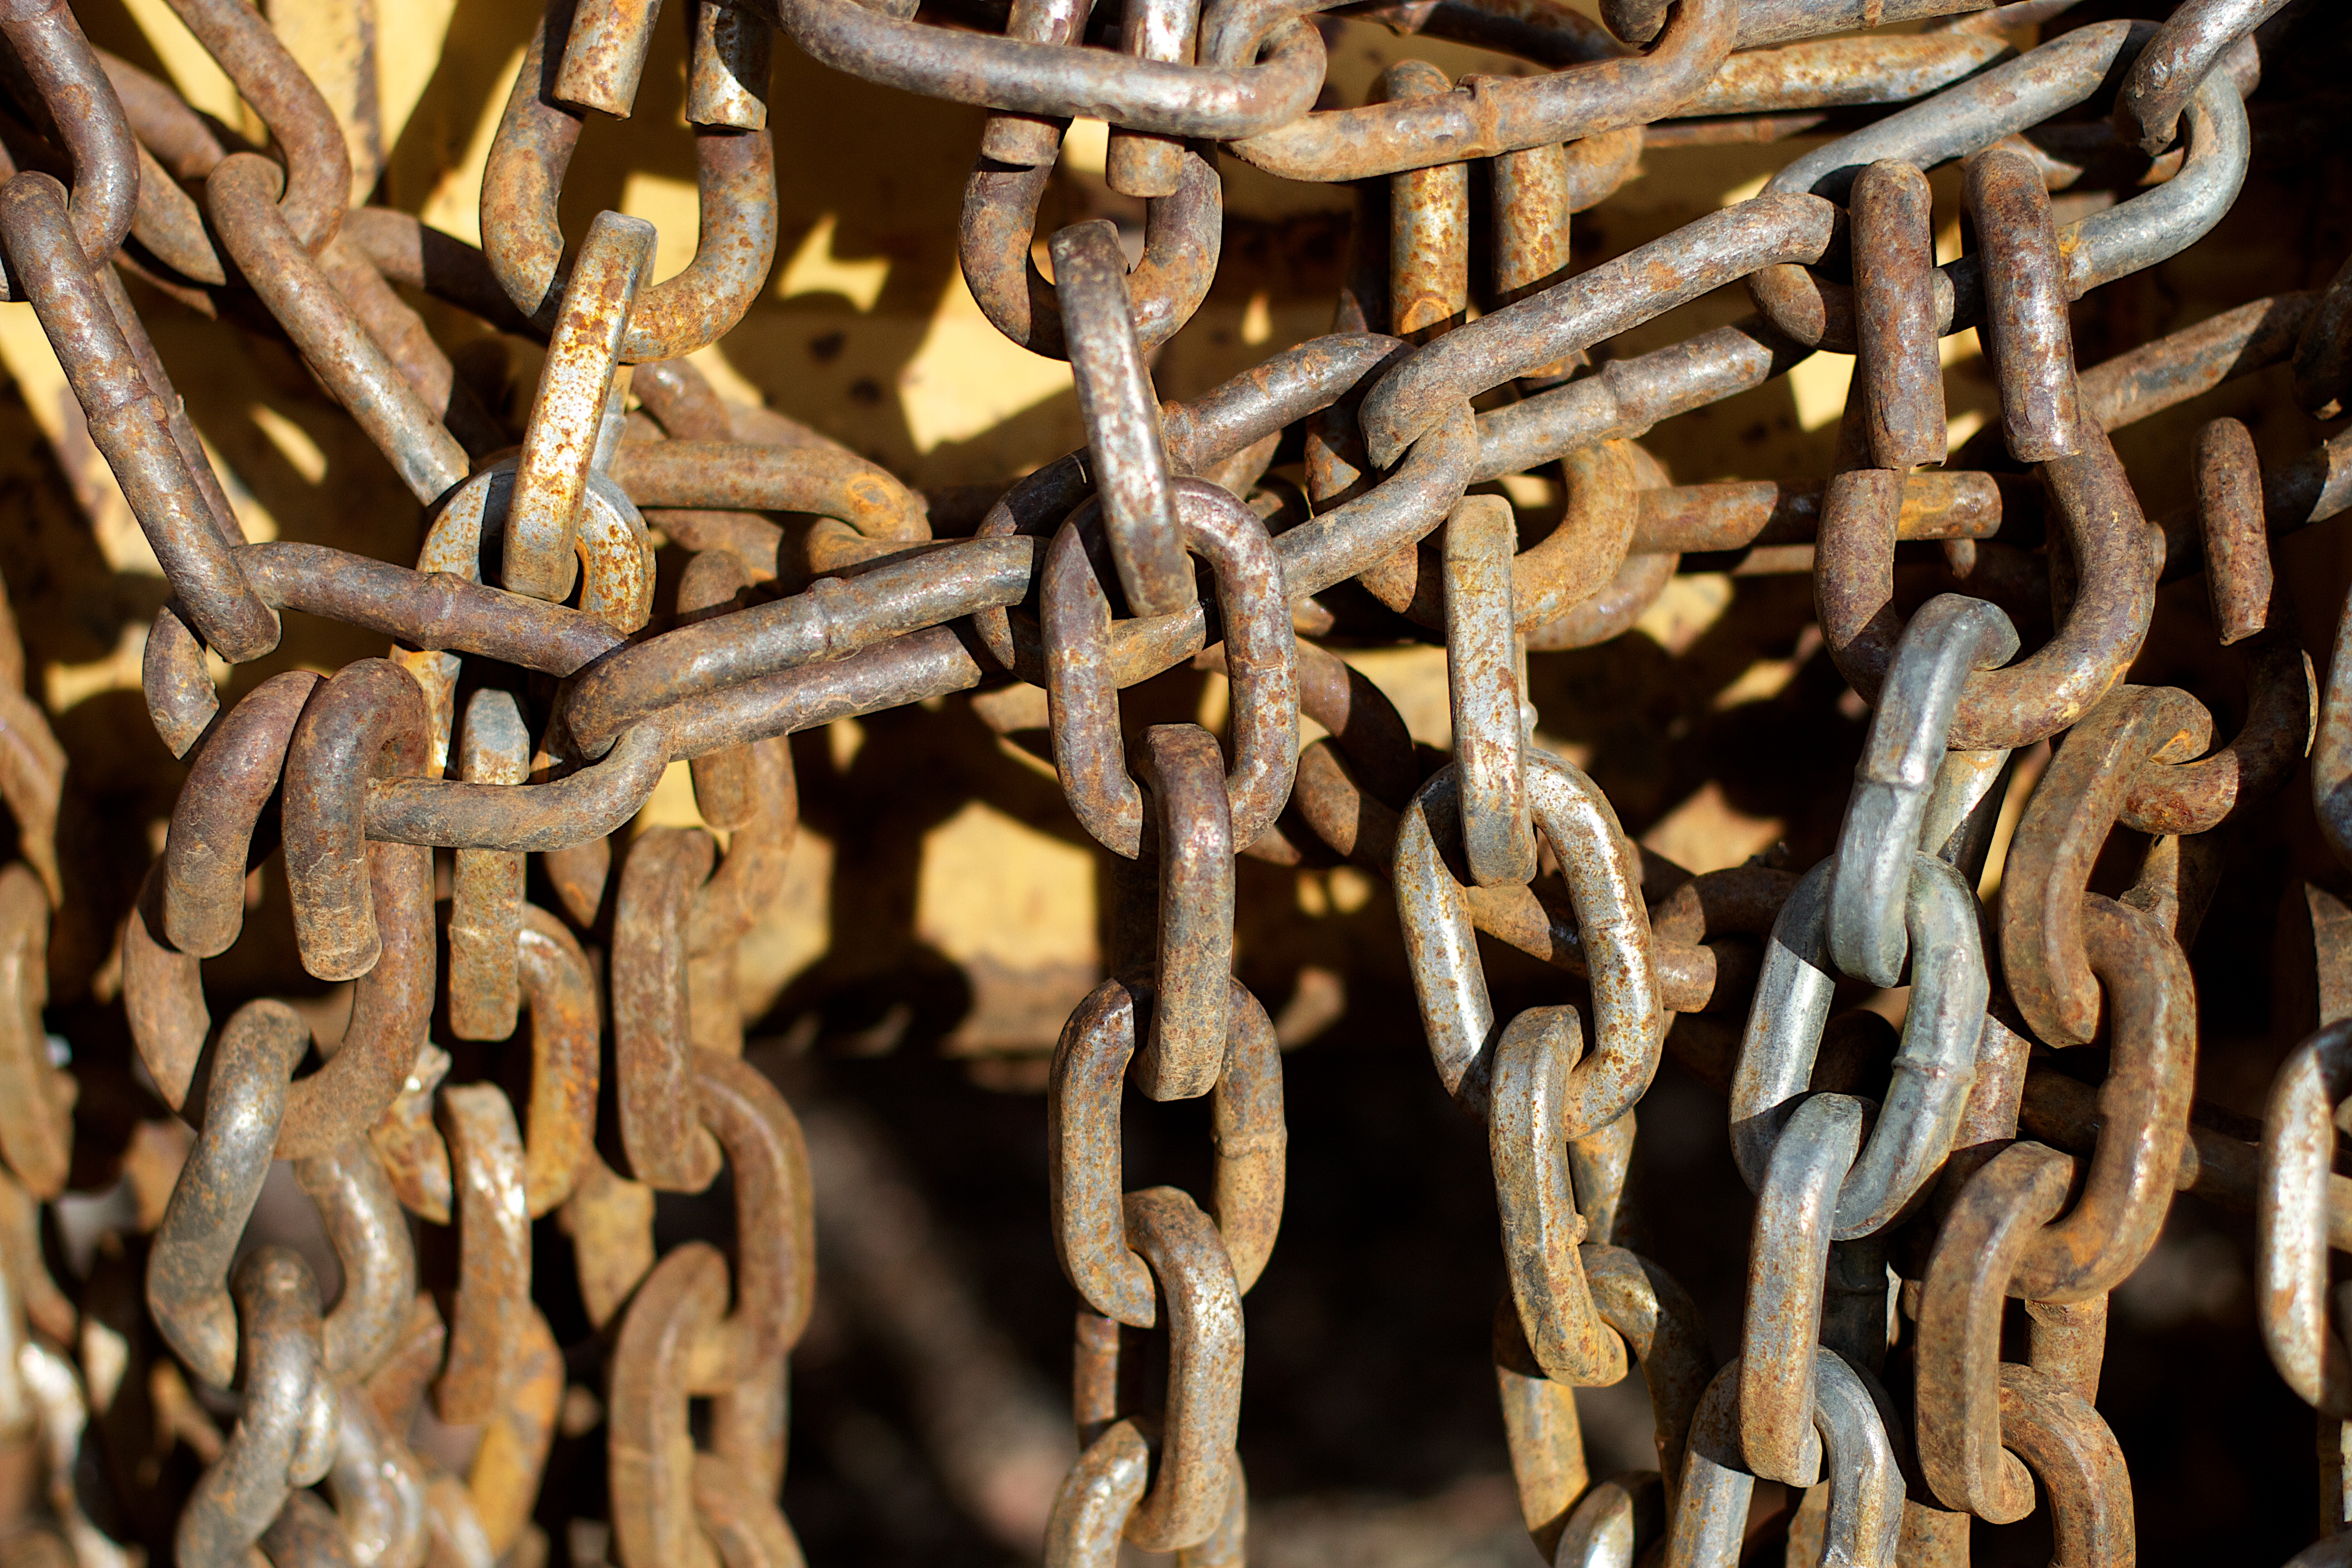
driftwood, branch, wood, link, twig, art, carving, 2013365, ancient history, outdoor structure